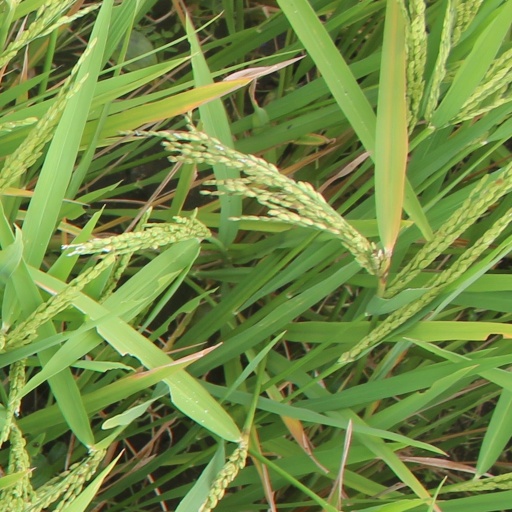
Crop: rice